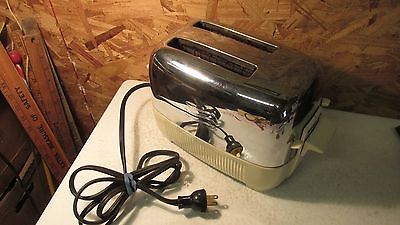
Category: toaster